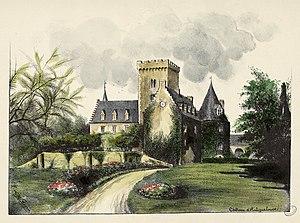
Ancely, René (1876 - 1966). Possesseur
Cet article recense de manière non exhaustive les châteaux, maisons fortes, mottes castrales, situés dans le département français des Pyrénées-Atlantiques. Il est fait état des inscriptions et classements au titre des monuments historiques.